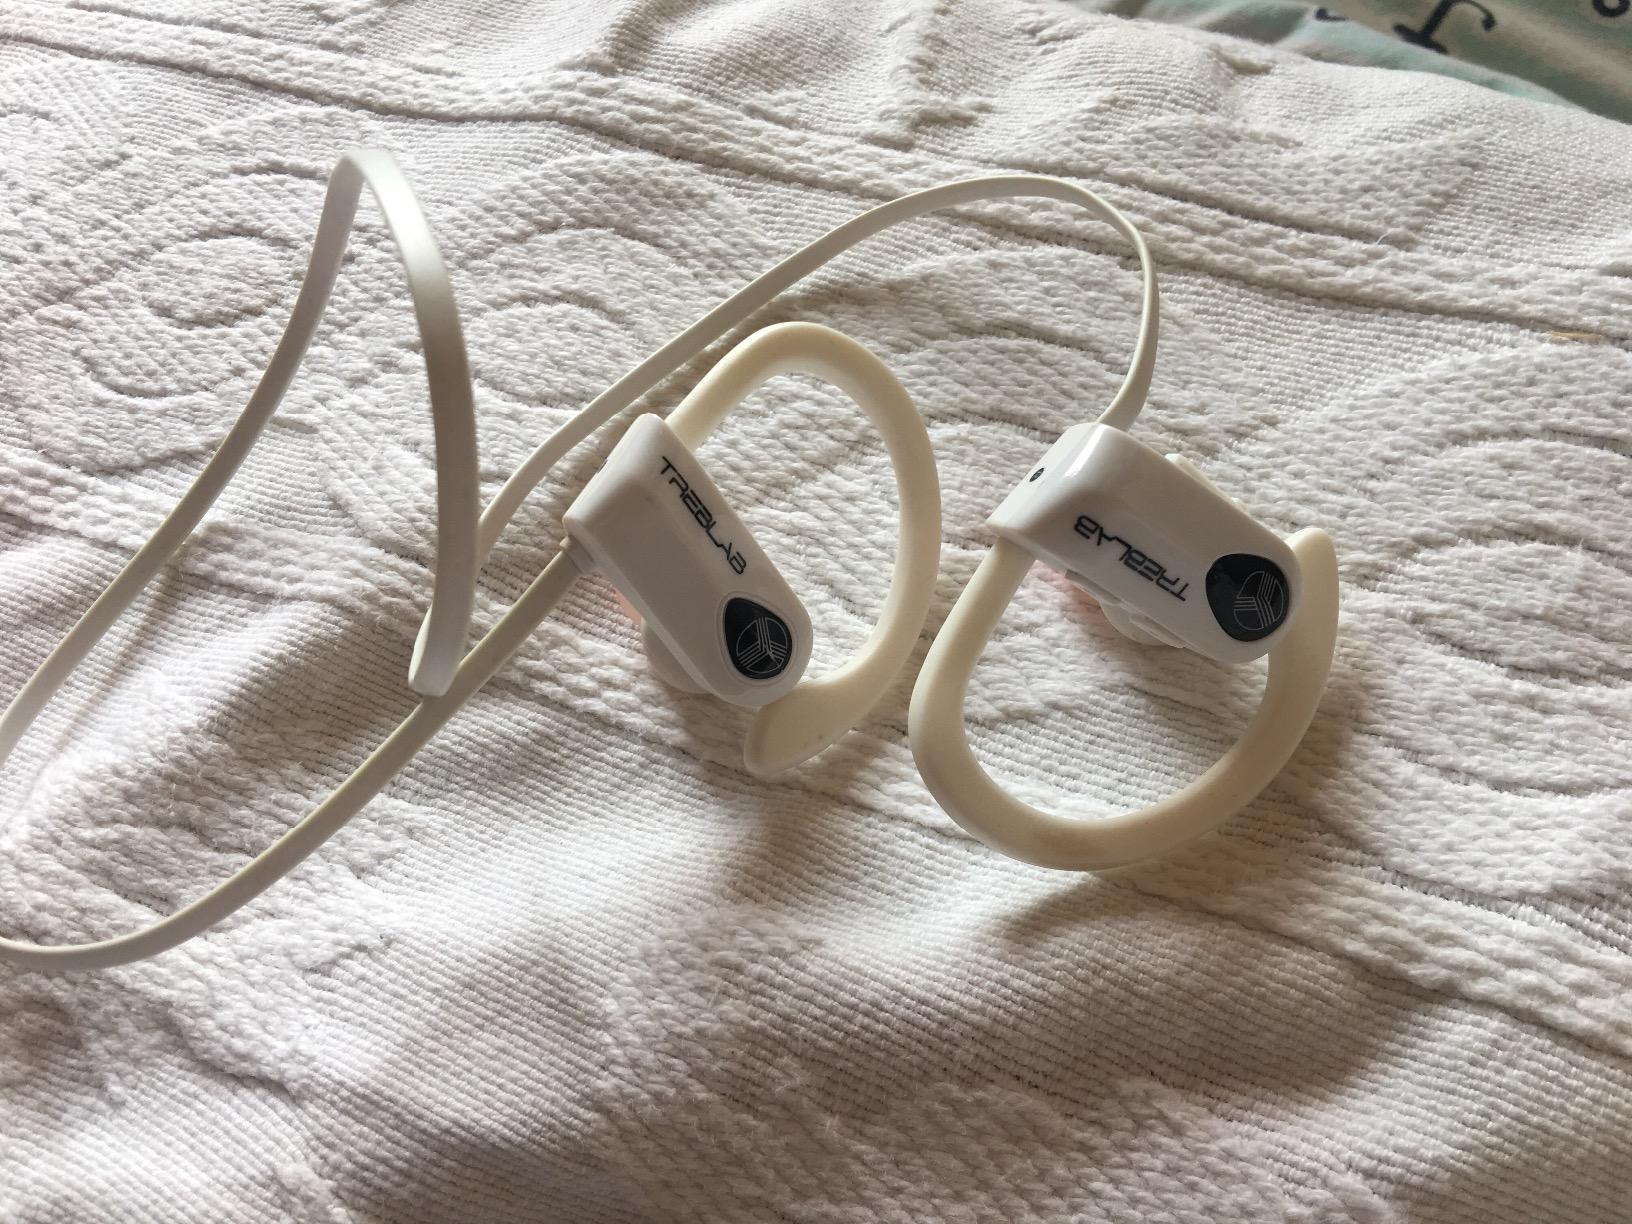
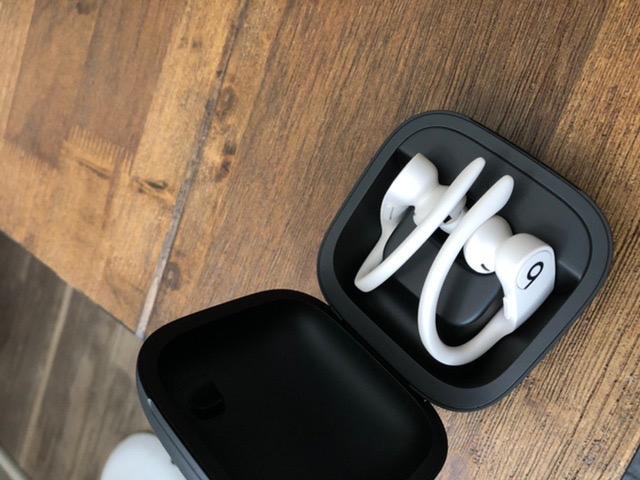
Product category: earbuds
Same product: no